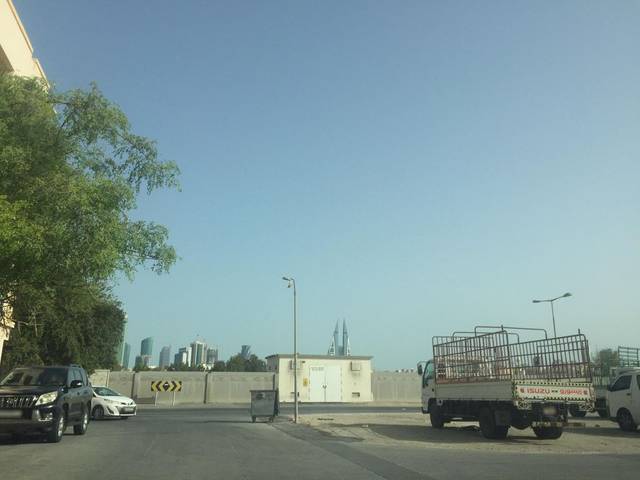
Region: Bahrain
Coordinates: 26.221, 50.581